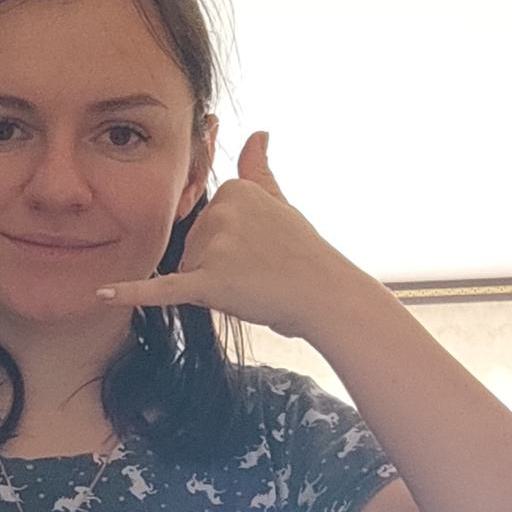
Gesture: call